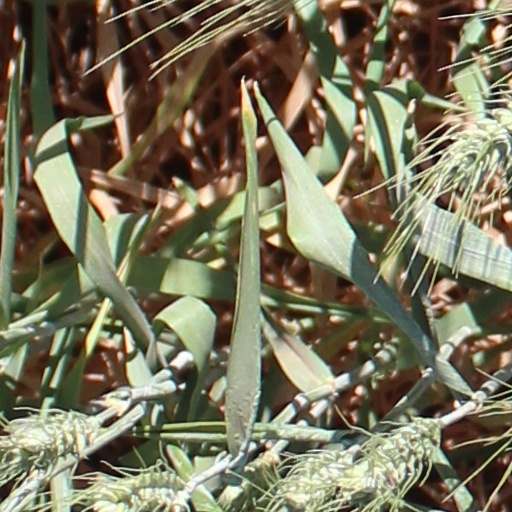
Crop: wheat